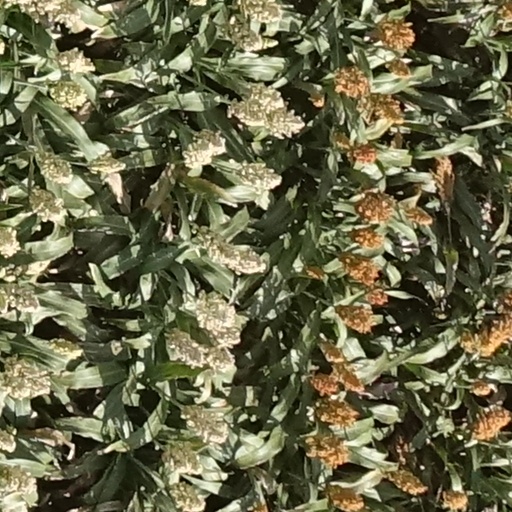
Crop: sorghum